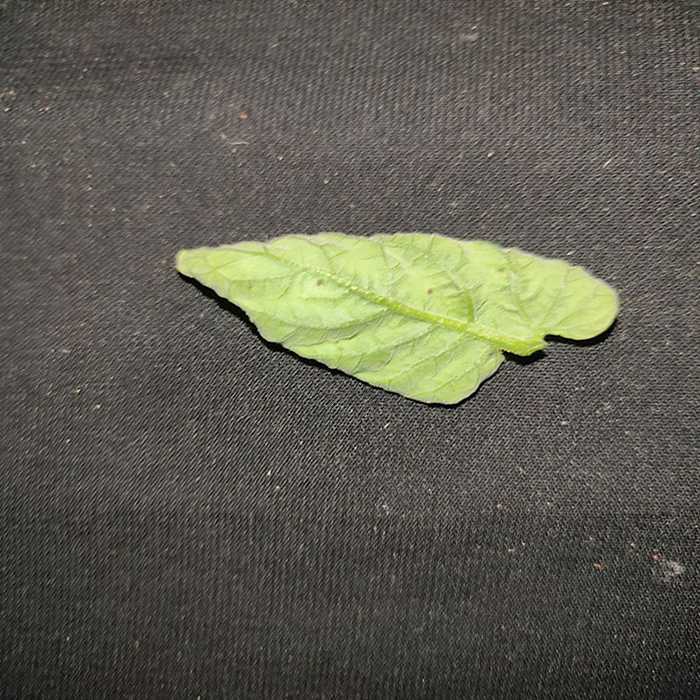
Plant: Tomato
Label: Tomato leaf curl virus